Zion Evangelical Lutheran Church and Parsonage

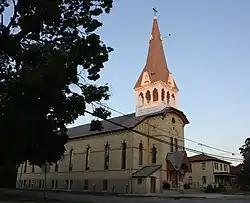
Zion Evangelical Lutheran Church and Parsonage

The Zion Evangelical Lutheran Church and Parsonage is a historic church complex in Columbus, Wisconsin. The complex includes the 1878 church building at 254 W. Mill Street and the adjacent 1885 parsonage at 236 W. Mill Street. The buildings were added to the National Register of Historic Places in 2009.